Vehicle registration plates of the United Kingdom

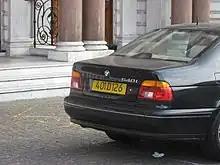
British diplomatic car plate

Trade licences are issued to motor dealers and vehicle testers, and permit the use of untaxed vehicles on the public highway with certain restrictions. Associated with trade licences are "trade plates" which identify the holder of the trade licence rather than the vehicle they are displayed on, and can be attached temporarily to vehicles in their possession.